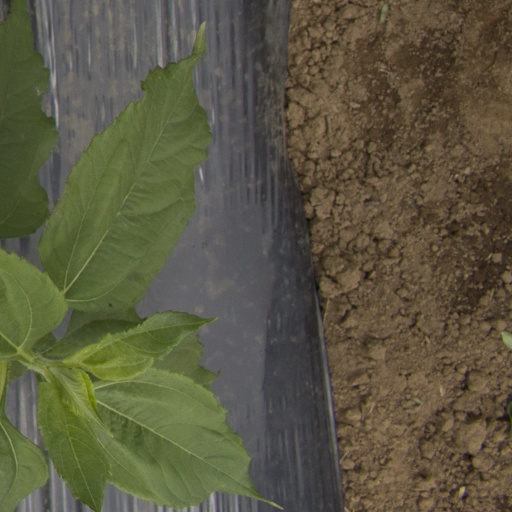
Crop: Jerusalem artichoke